Sky position (RA, Dec in degrees): 336.784, 0.5584
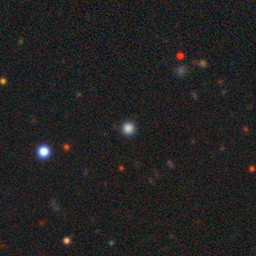
Galaxy morphology: Round Smooth Galaxies